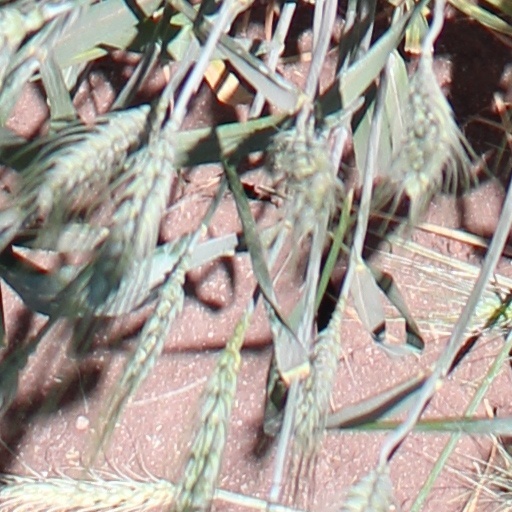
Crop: wheat